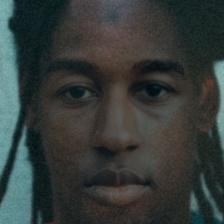
Label: faces